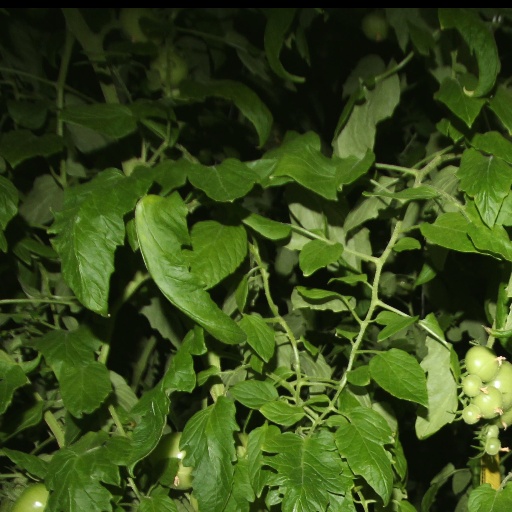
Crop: tomato